2023 Cape Town taxi strike

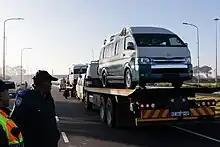
Taxis being impounded in Cape Town during the strike. Photo by Ashraf Hendricks/GroundUp News.

The 2023 Cape Town taxi strike, also known as the 2023 Western Cape taxi strike, was a law enforcement dispute between minibus taxi operators in the Western Cape province of South Africa, as represented by South African National Taxi Council (SANTACO), and the City of Cape Town. The strike started at 13:00 SAST on Thursday, 3 August 2023 with SANTACO stating their intention to end the strike after 7 days on 10 August 2023 but confirmed its continuation indefinitely on 9 August.